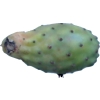
Label: cactus_fruit_green